Youth (2002 film)

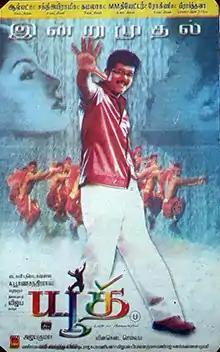
Theatrical release poster

Youth is a 2002 Indian Tamil-language romantic comedy drama film directed by Vincent Selva. It is a remake of the Telugu film, "Chiru Navvutho" (2000). It stars Vijay and Sandhya Khan, while Yugendran, Vivek, Manivannan, and Sindhu Menon play other pivotal characters. The film released on 19 July 2002. It received positive reviews and was a commercial hit. It completed more than 100 days in theatres.